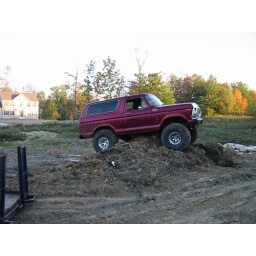
my truck in the front yard of my friends new house